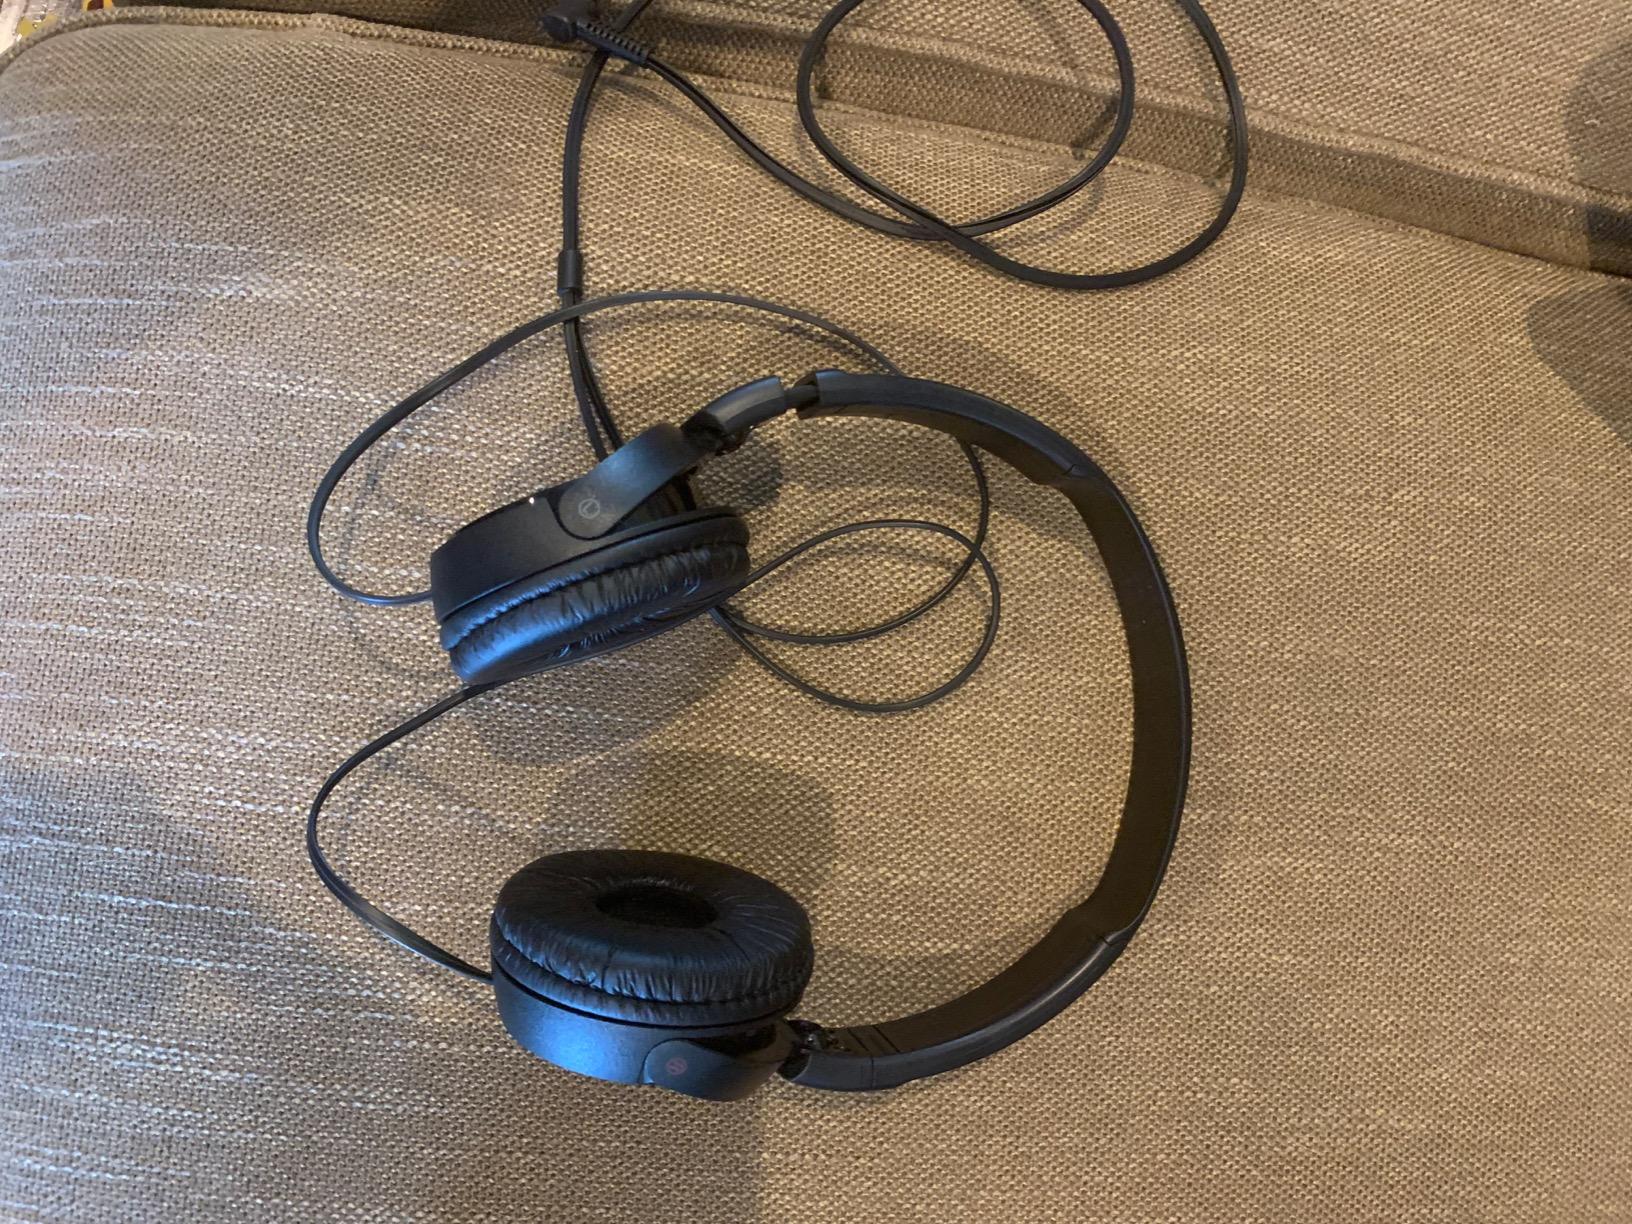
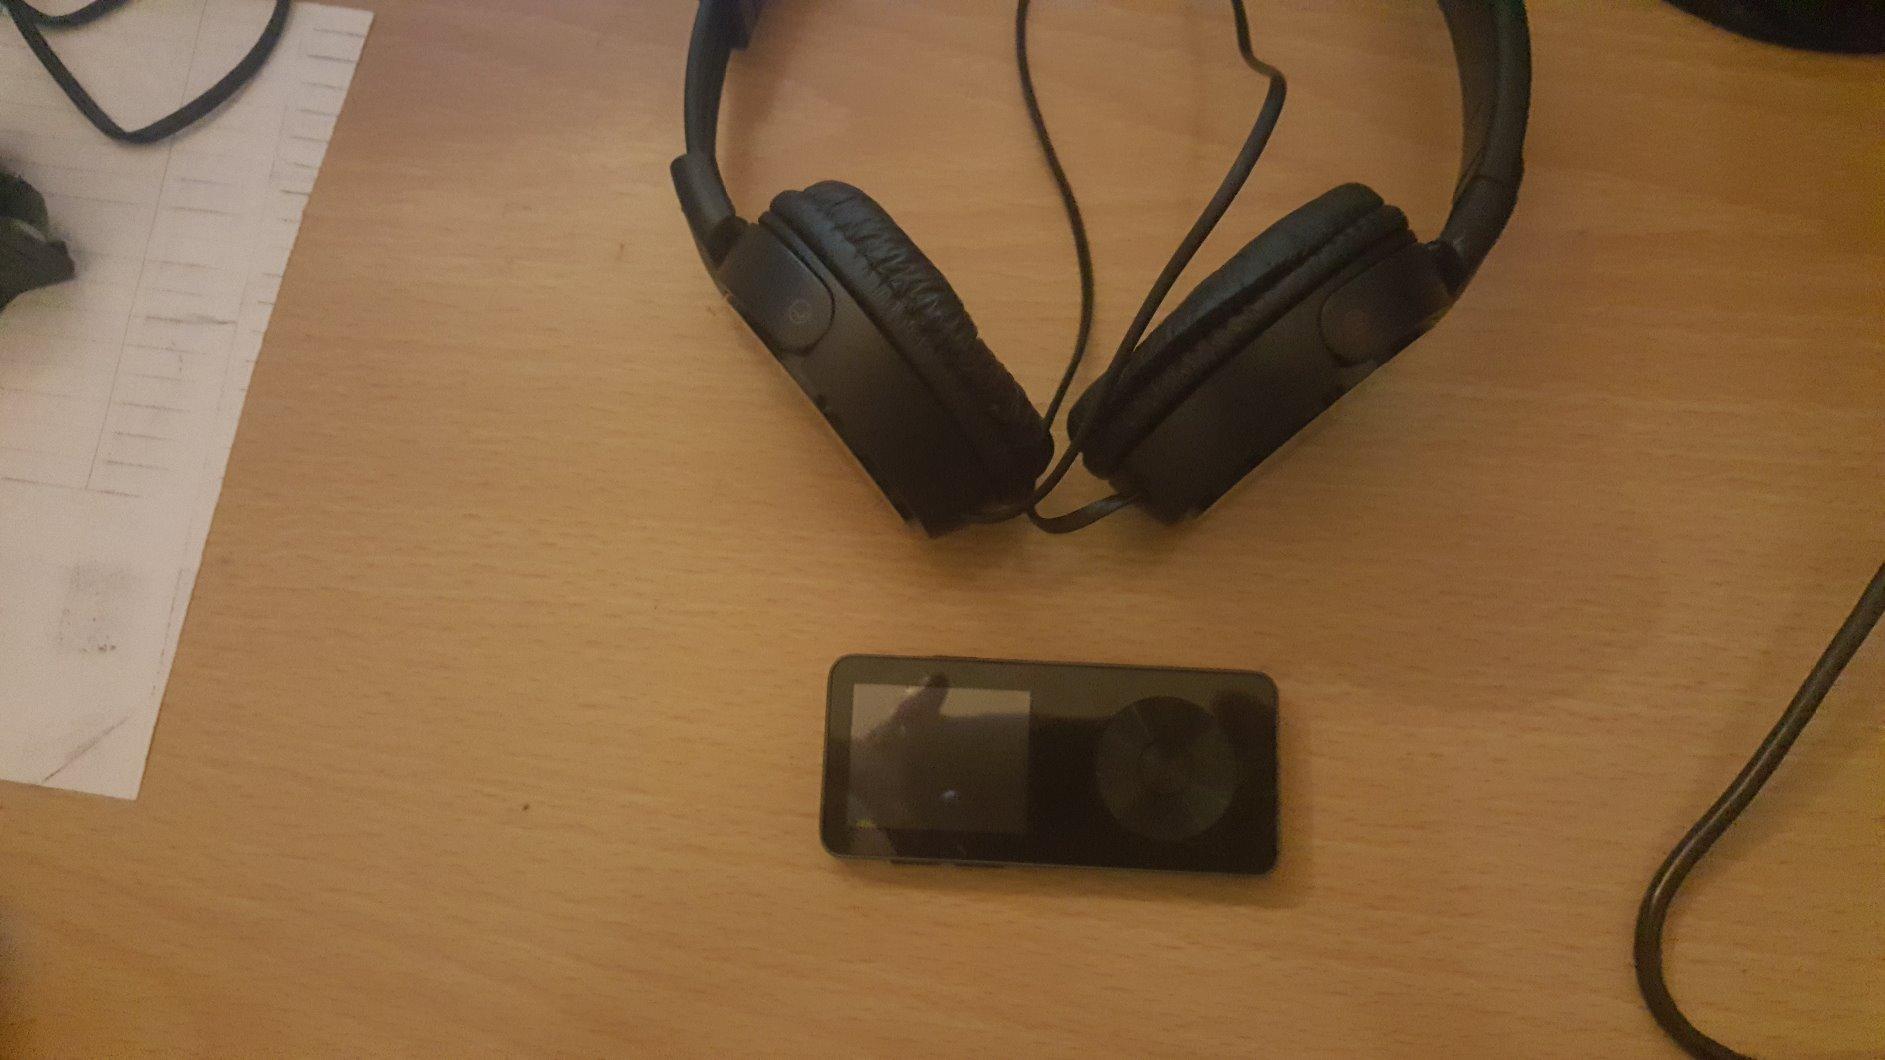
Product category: headphones
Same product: yes